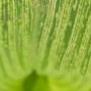
Crop: Maize
Condition: stripe-d